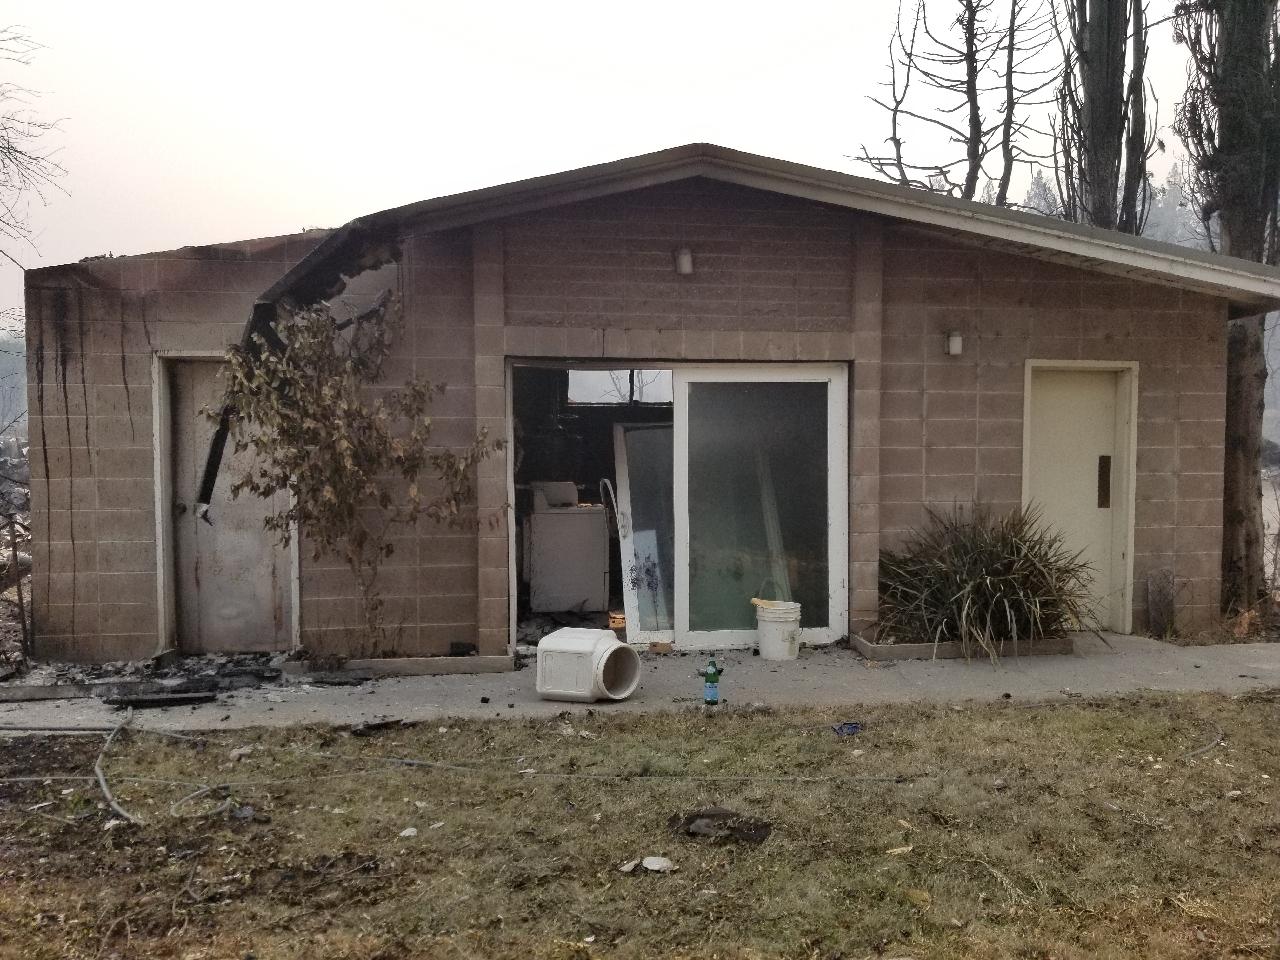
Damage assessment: destroyed